Mexican Armed Forces

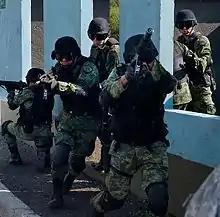
Mexican Army Special Forces.

In 1989, Mexico's military budget was 0.7 percent of the country's Gross National Product (GNP). In 1999, Mexico's military budget increased to 0.9 percent of its GDP, to US$4.0 billion. Since the year 2000, however, with the economic boost that the country has experienced, the defense budget was decreased to 0.5 percent of the GDP, and in 2007 had an annual expenditure of US$4 billion. Since President Calderón assumed office in December 2006, he has submitted legislation increasing the budget, in order to fight the drug war against the narcotics cartels, and narcotic drug trafficking in general. In 2012, Mexico spent US$7.1 billion on its military, amounting to 0.6 percent of GDP.